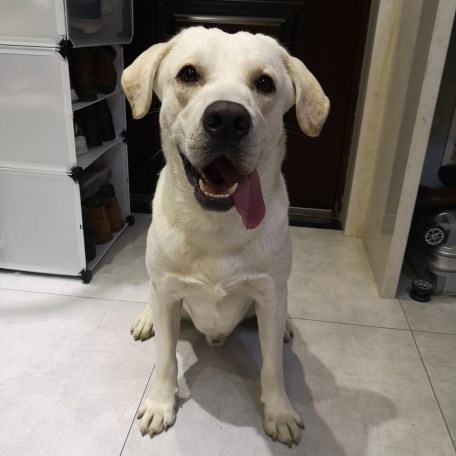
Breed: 3580-n000122-Labrador_retriever